Alexandra Palace railway station

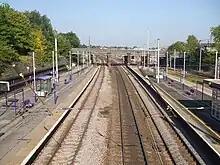
Looking north from the footbridge

The station has old buildings on Buckingham Road, which house a refreshment kiosk and ticket machines, with a modern footbridge connection to the platforms and across the tracks to Bedford Road. On the platforms there are only rudimentary modern buildings for public use.